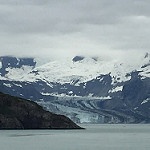
Label: glacier